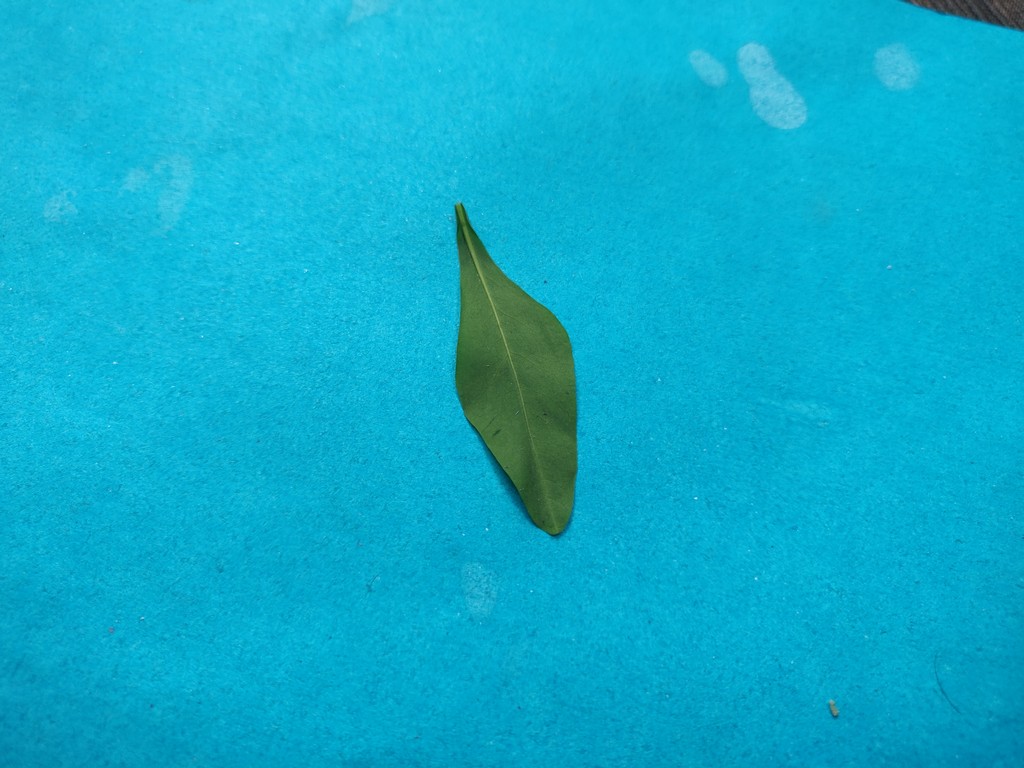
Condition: Healthy
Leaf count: single
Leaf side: back